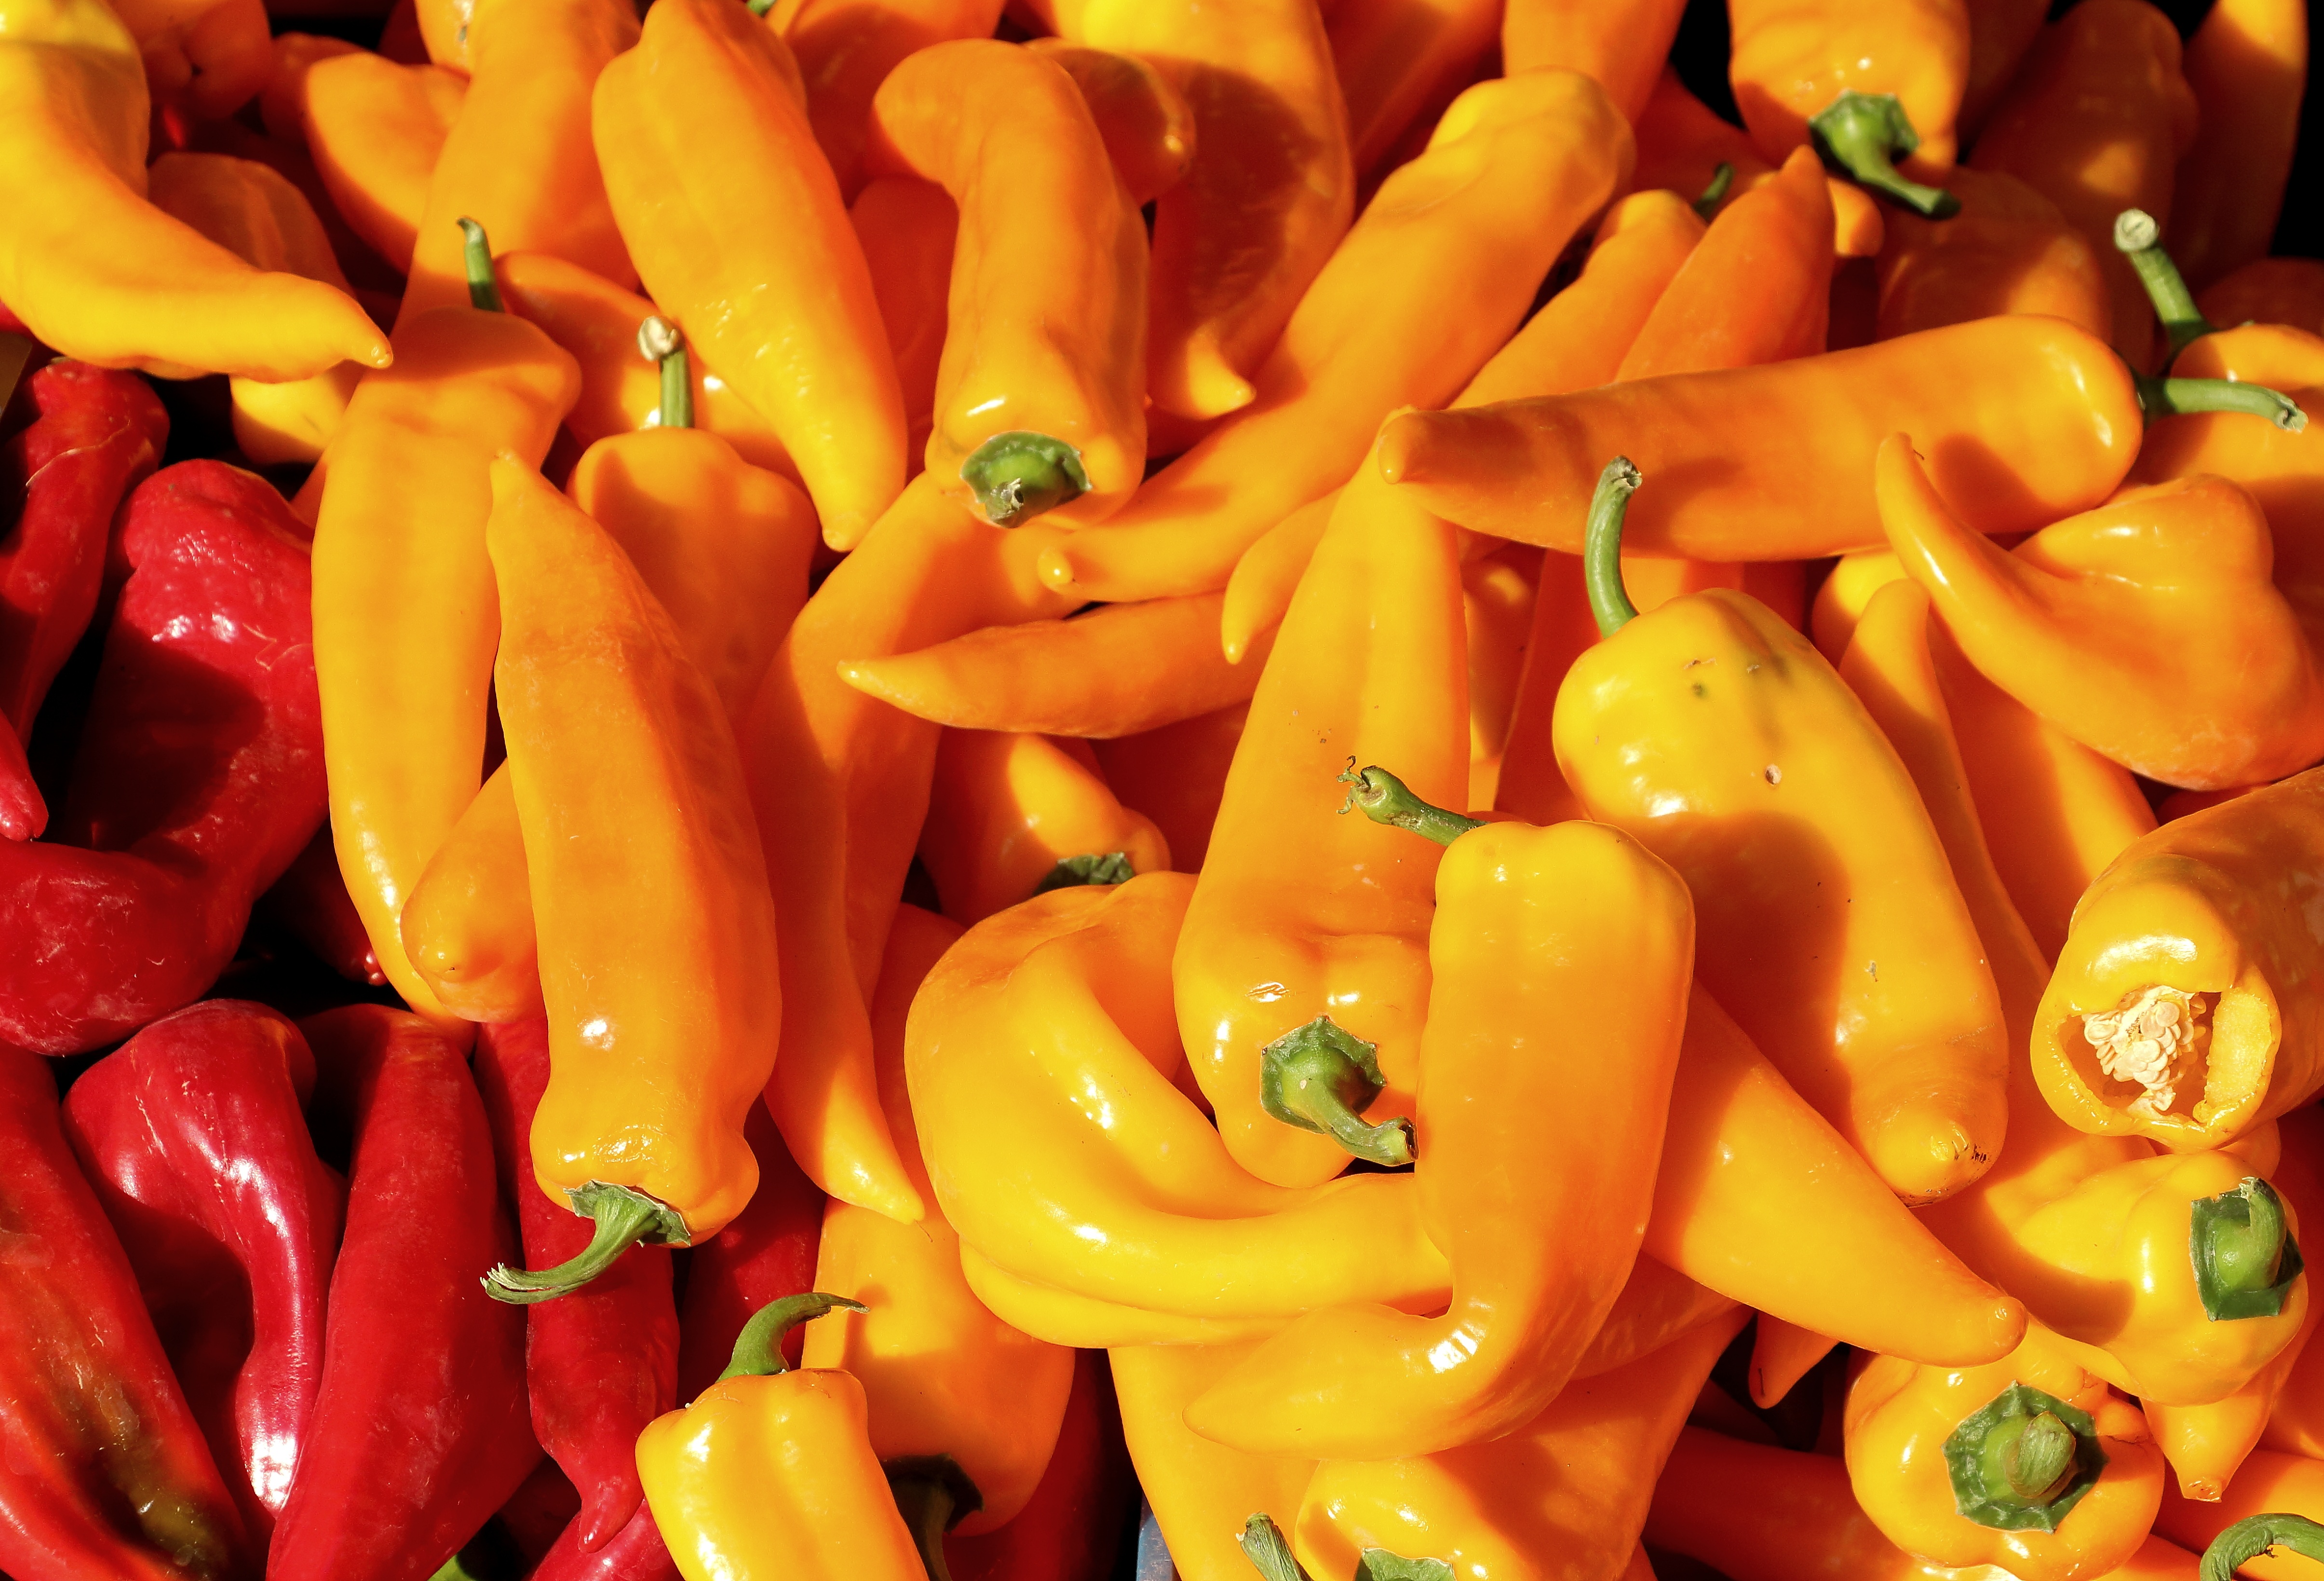
plant, fruit, flower, food, pepper, produce, vegetable, market, yellow, vegetables, peppers, bell pepper, paprika, farmers local market, sweet peppers, flowering plant, chili pepper, cayenne pepper, land plant, peperoncini, bell peppers and chili peppers, habanero chili